Imma Tor Faus

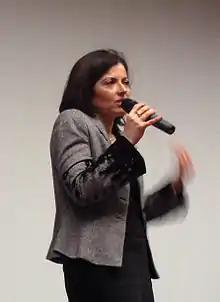
Tor Faus in 2011

Imma Tor Faus (born 1966) is an Andorran professor and diplomat who has been the country's Foreign Minister since 17 May 2023, with extensive diplomatic experience in representing Andorra in several international missions (such as Council of Europe and UNESCO).